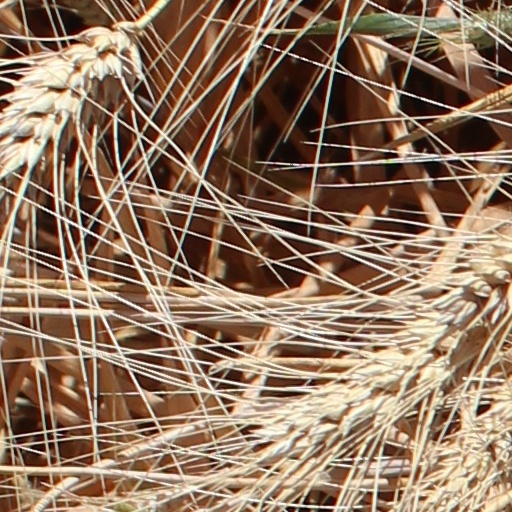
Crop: wheat